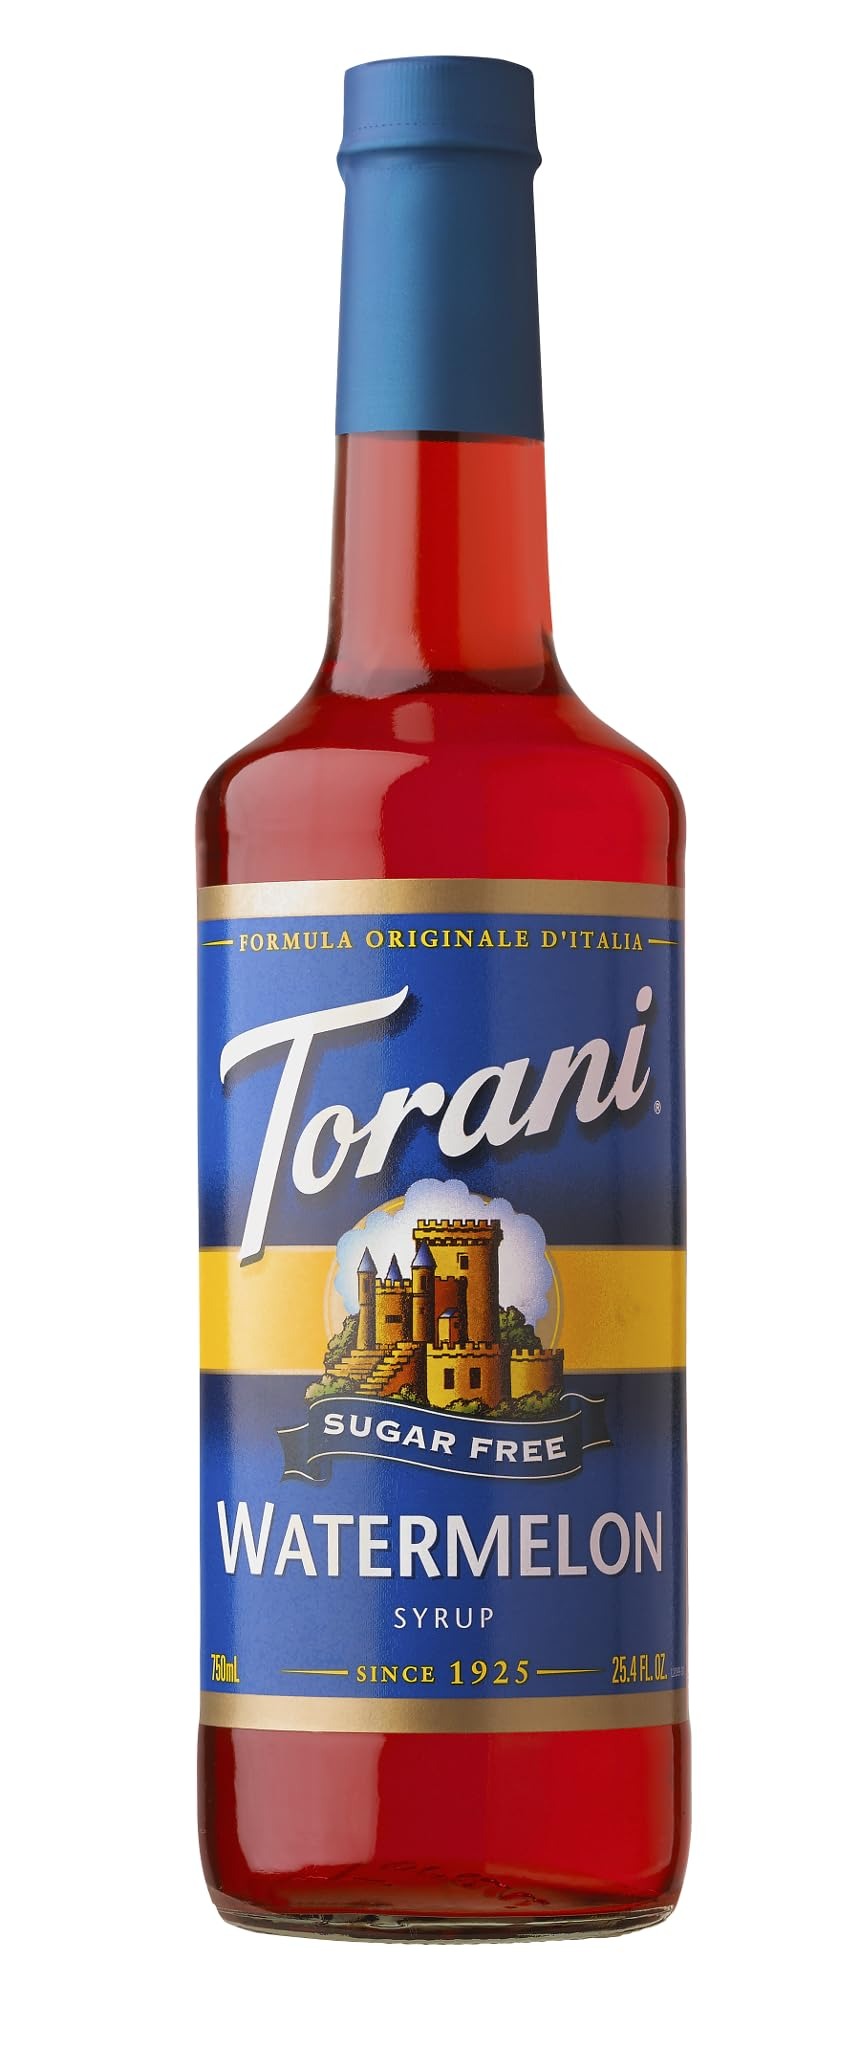
Item Name: Torani Sugar Free Watermelon Syrup, 750 Ml
Bullet Point 1: Torani Sugar Free Watermelon Syrup, 750 ml
Bullet Point 2: Torani Sugar Free Watermelon Syrup, 750 ml
Bullet Point 3: Torani Sugar Free Watermelon Syrup, 750 ml
Value: 25.5
Unit: Fl Oz

Price: 17.2